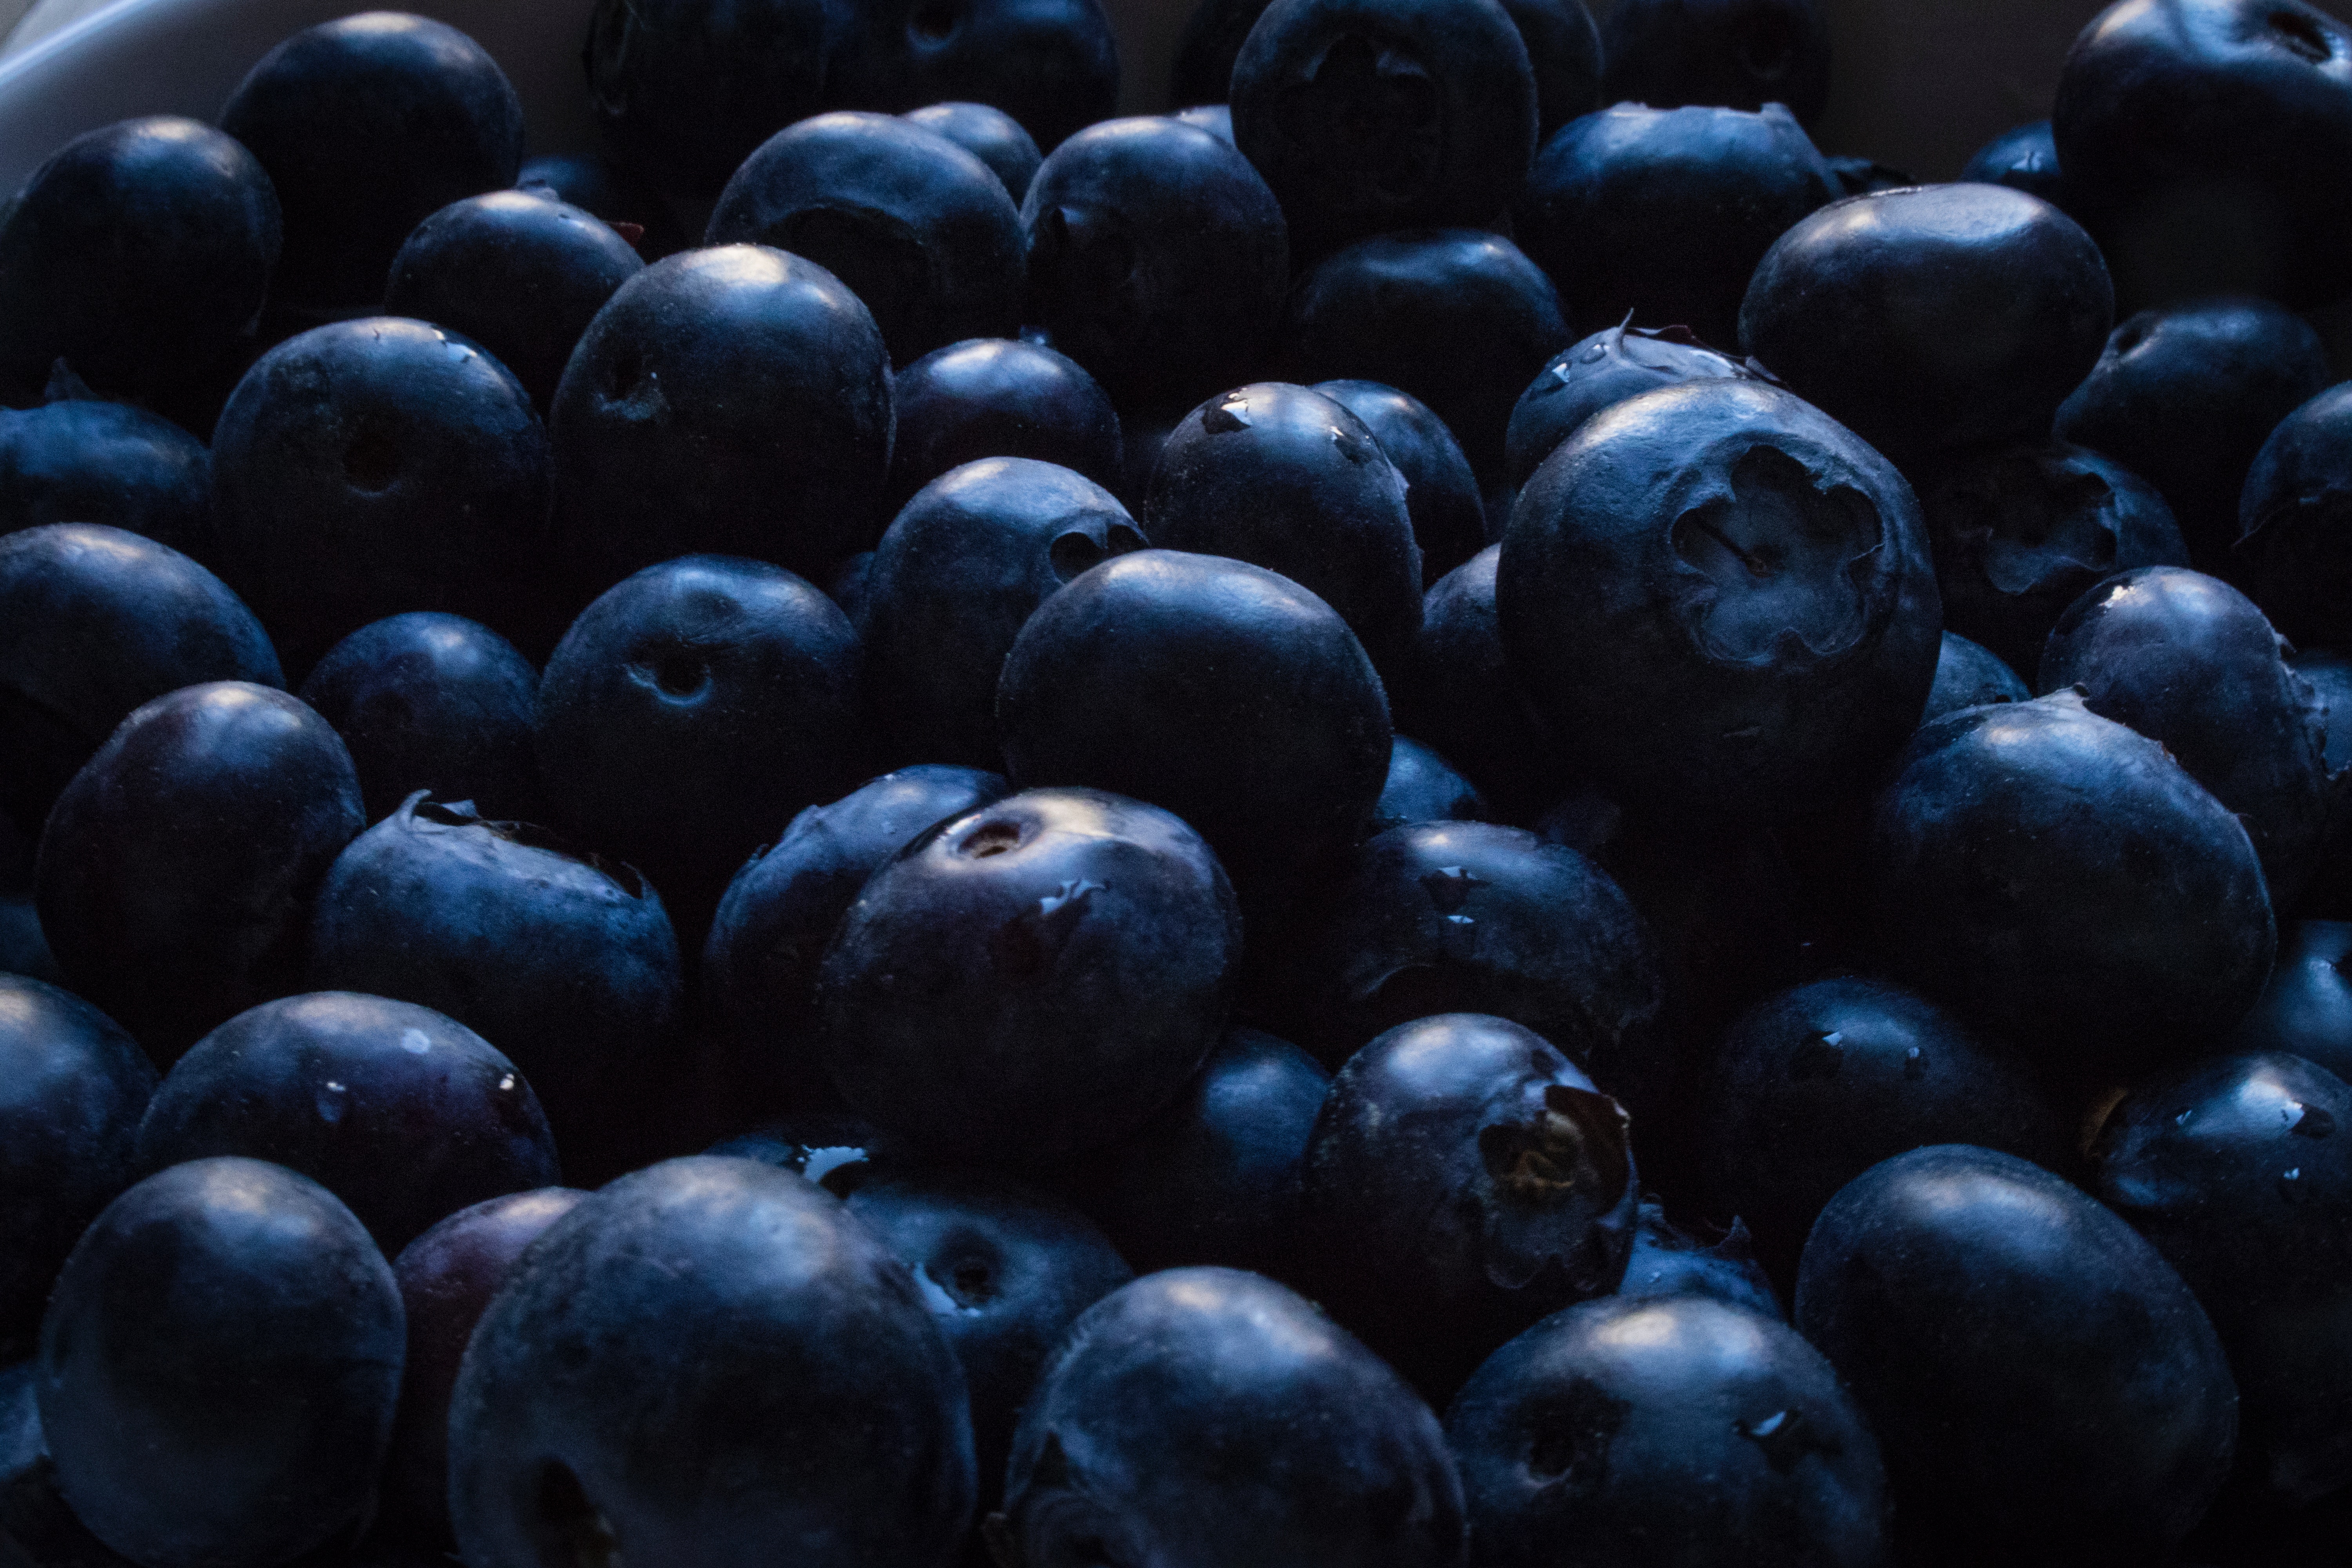
bilberry, natural foods, superfood, fruit, berry, blue, blueberry, huckleberry, plant, food, jamun, European plum, damson, tree, Superfruit, juniper berry, prunus spinosa, produce, frutti di bosco, prune, currant